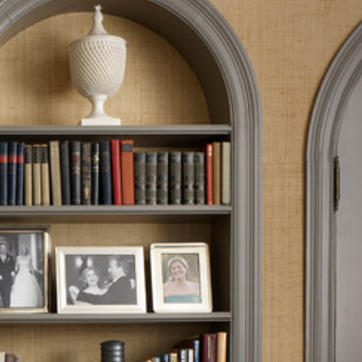
Material: paper